United States involvement in regime change

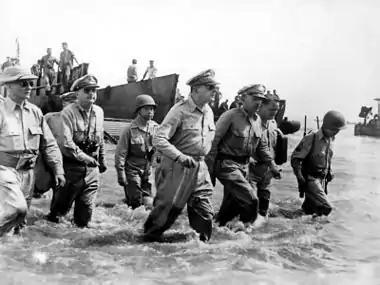
General Douglas MacArthur, President Osmeña and staff land at Palo, Leyte on October 20, 1944

British, Canadian and United States forces were critical participants in Operation Goodwood and Operation Cobra, leading to a military breakout that ended the Nazi occupation of France. The actual Liberation of Paris was accomplished by French forces. The French formed the Provisional Government of the French Republic in 1944, leading to the formation of the French Fourth Republic in 1946.